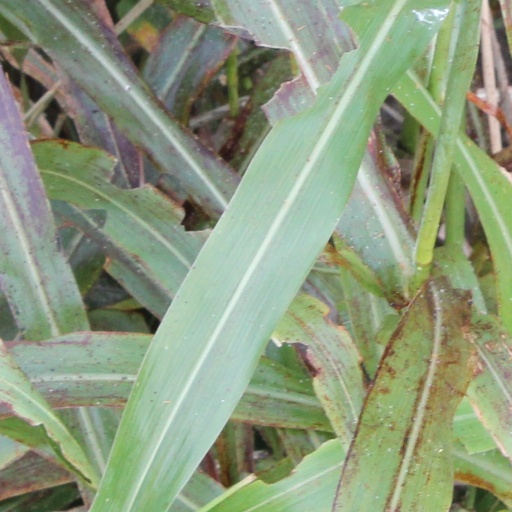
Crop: sorghum